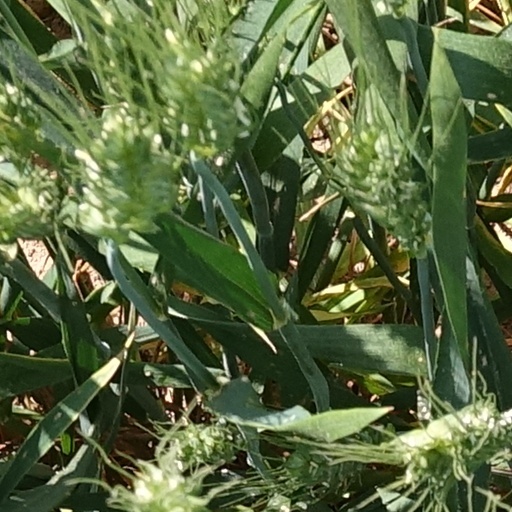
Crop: wheat